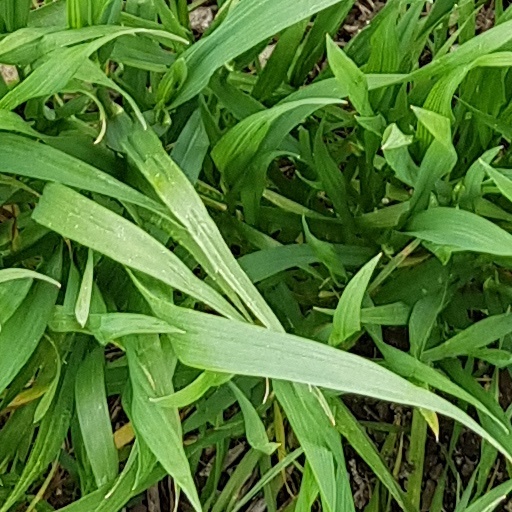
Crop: wheat